50th New York Engineer Regiment

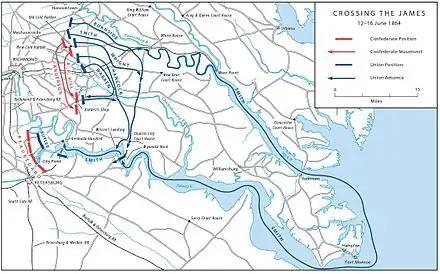
Crossing the James River, 12–16 June 1864.

COL Charles B. Stuart had received, July 26, 1861, authority to recruit a regiment of infantry, which he organized at Elmira, and which was designated September 20, 1861, the 50th Regiment of Infantry. The companies were mustered in the service of the United States for three years at Elmira: